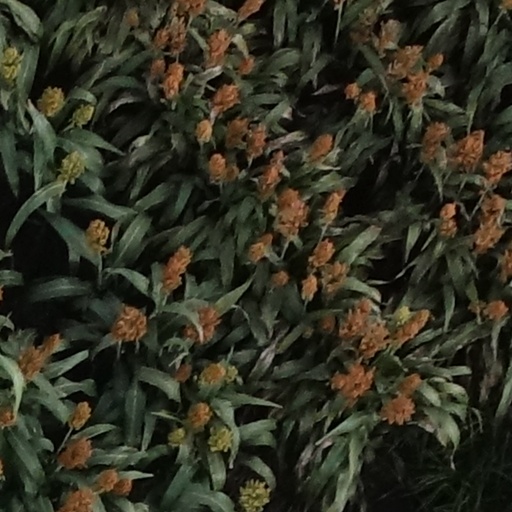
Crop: sorghum